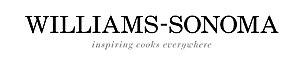
Williams Sonoma est une entreprise de distribution de meubles, fournitures de cuisine, de linges de maison, et de toutes accessoires pour l'habitat. L'enseigne vend également des produits d'alimentation spécialisés, des savons et des crèmes de soin. Le groupe est basé à San Francisco en Californie.